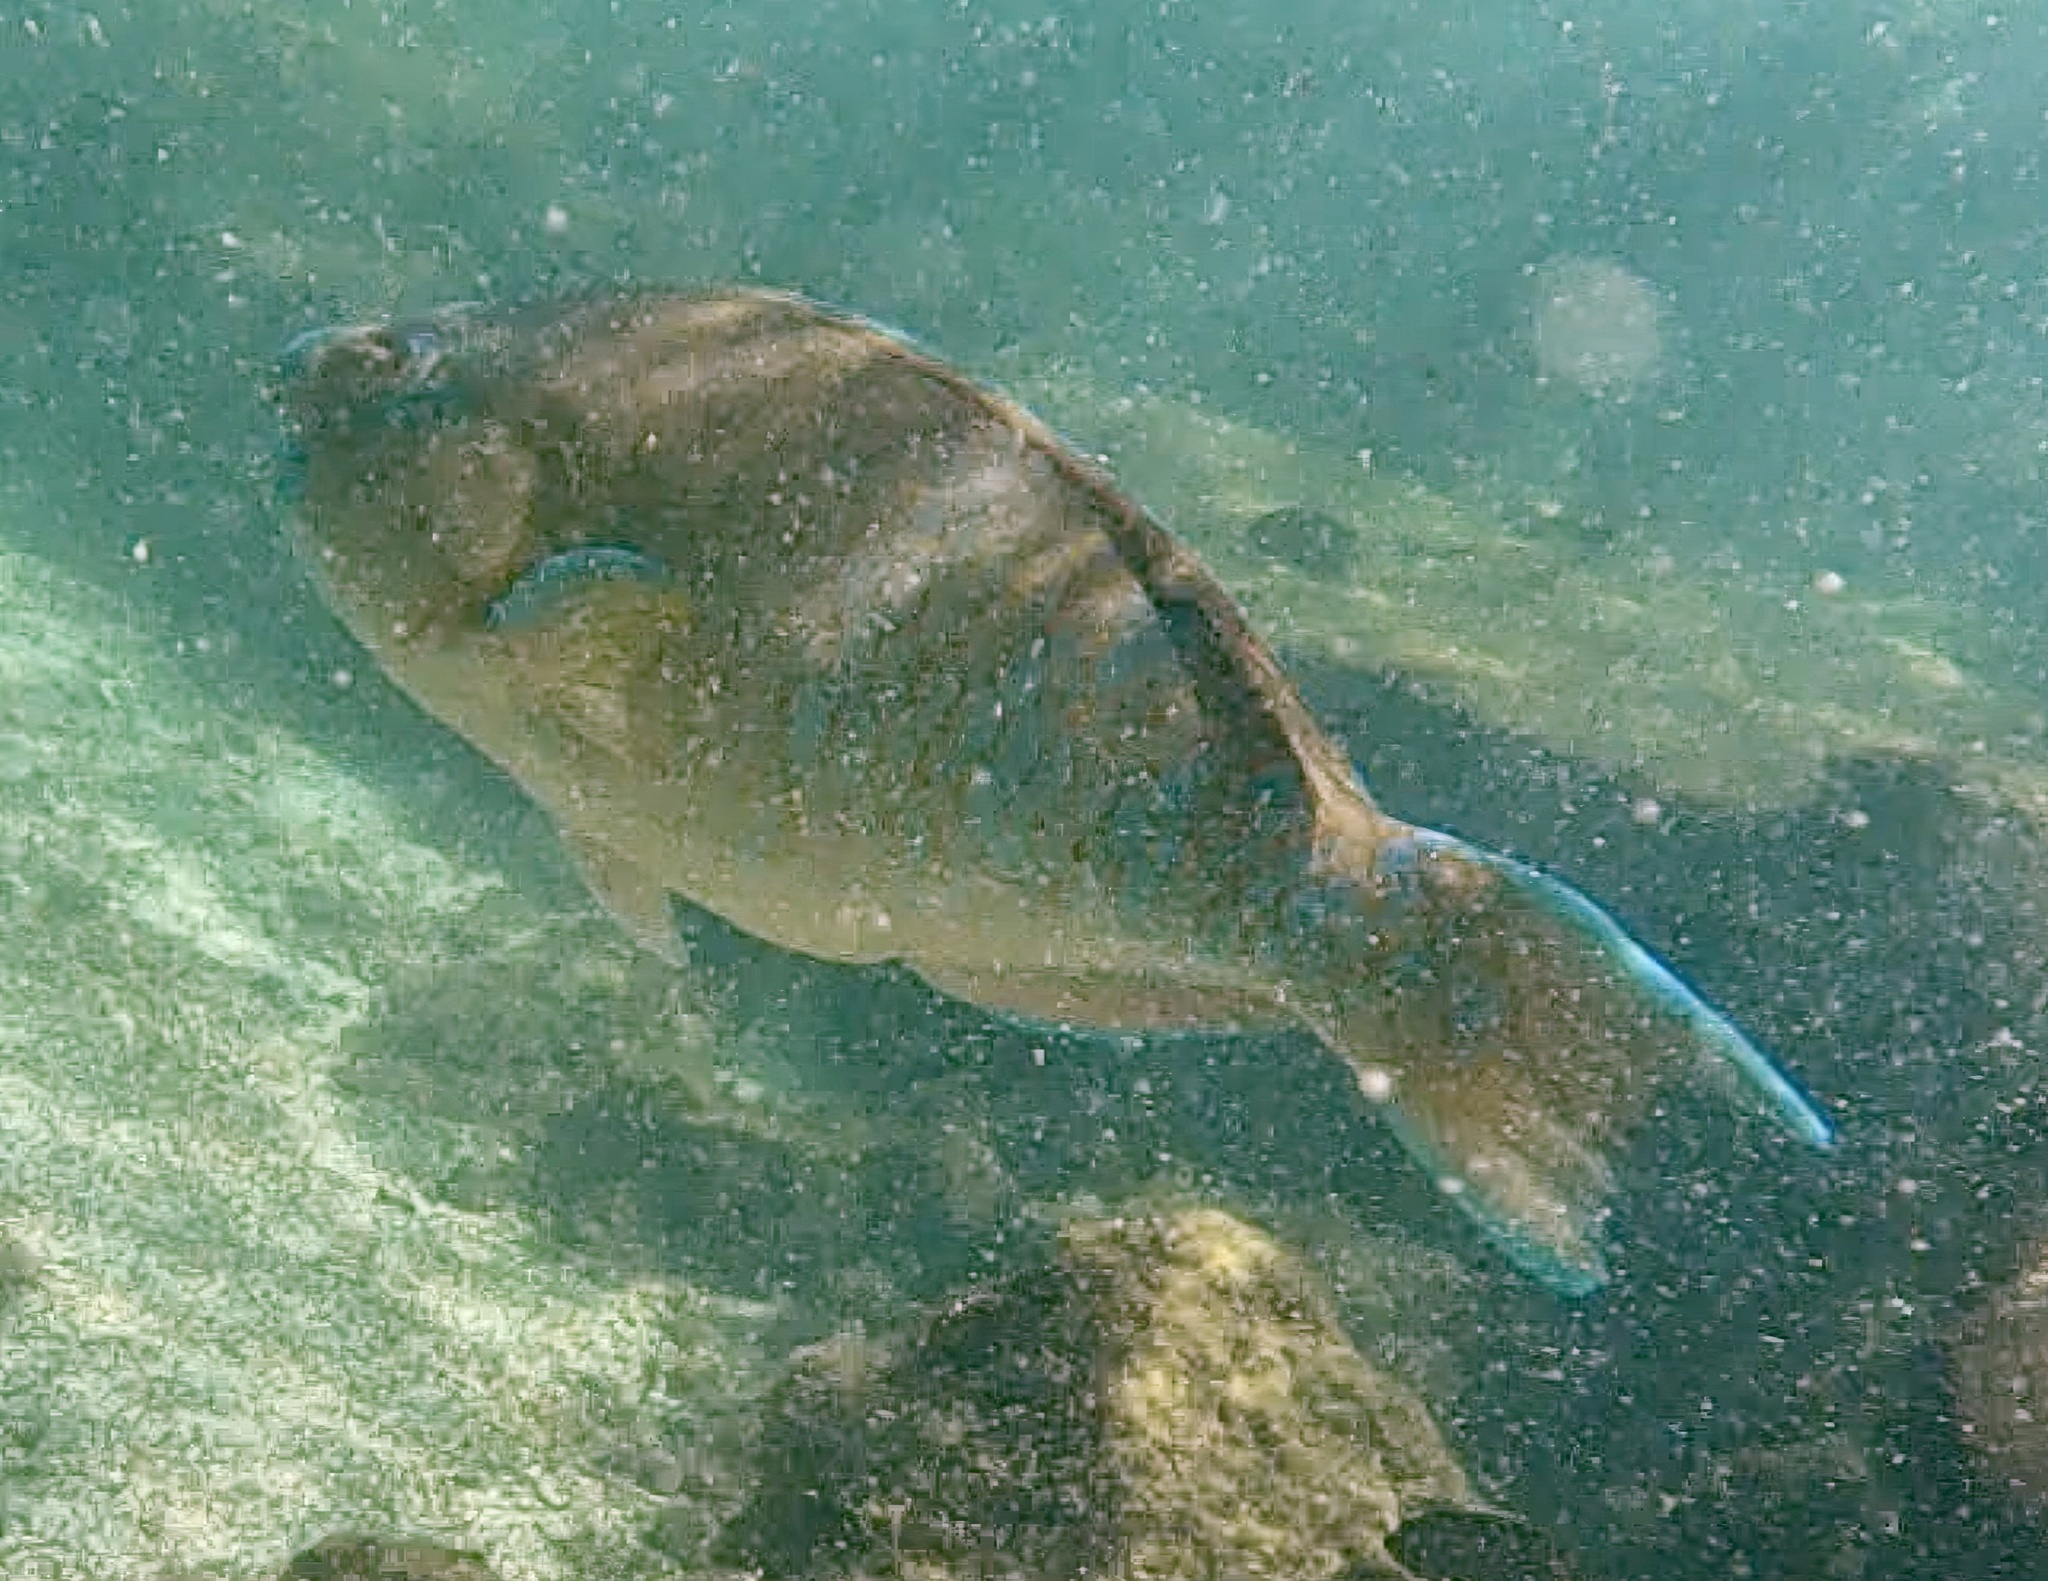
Scarus ghobban (Blue-barred Parrotfish)